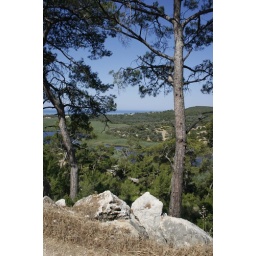
View from the road to the beach of the marshland by the excavation area